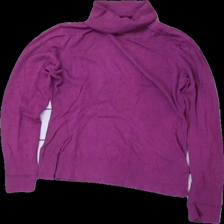
View: front
Type: Top
Category: Ladies
Brand: Mexx
Colors: Purple
Material: 100% cotton
Cut: Regular, Turtle neck
Size: S
Season: All
Damage location: bottom left
Damage 2 location: middle left
Damage 3 location: middle right
Price range: <50
Recommended usage: Export
Description: lila långärmad tröja med hög krage, urtvättad
Comment: urtvättad